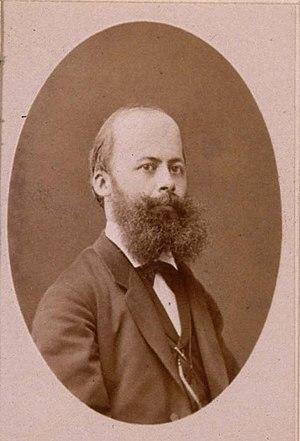
Portrait de Paul Lobstein (1877) alors âgé de 27 ans - Album der Professoren der Kaiser-Wilhelms-Universitaet Strassburg - Strassburg - Kaiser-Wilhelms-Universitaet, 1872-1896, pl 93
Paul Lobstein, né le 28 juillet 1850 à Épinal et mort le 13 avril 1922 à Strasbourg, est un théologien et dogmaticien français, professeur et doyen de la faculté de théologie protestante de Strasbourg. Il est l'auteur de nombreux ouvrages dont un essai théologique de référence, Essai d'une introduction à la dogmatique protestante.